Chopper (archaeology)

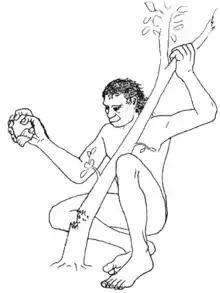
Possible use of a chopper

Although many choppers have been found in each region, this does not mean that the tools found are similarly made. Differences include the shape, length, material used, and other factors. This shows the variation among ancient cultures of the time and how each suited specific needs for each community.